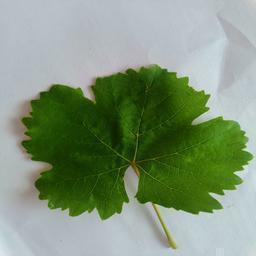
Label: Healthy Leaves